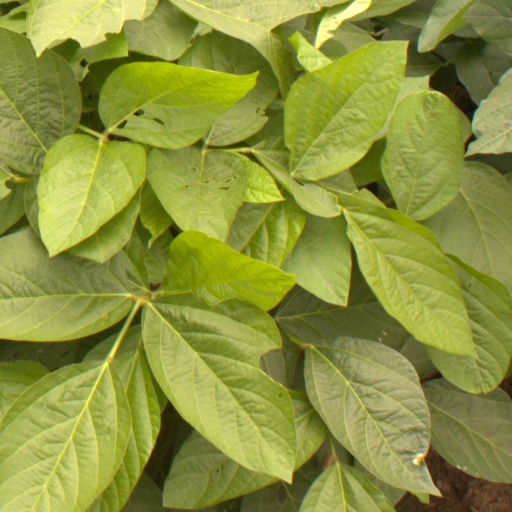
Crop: soybean